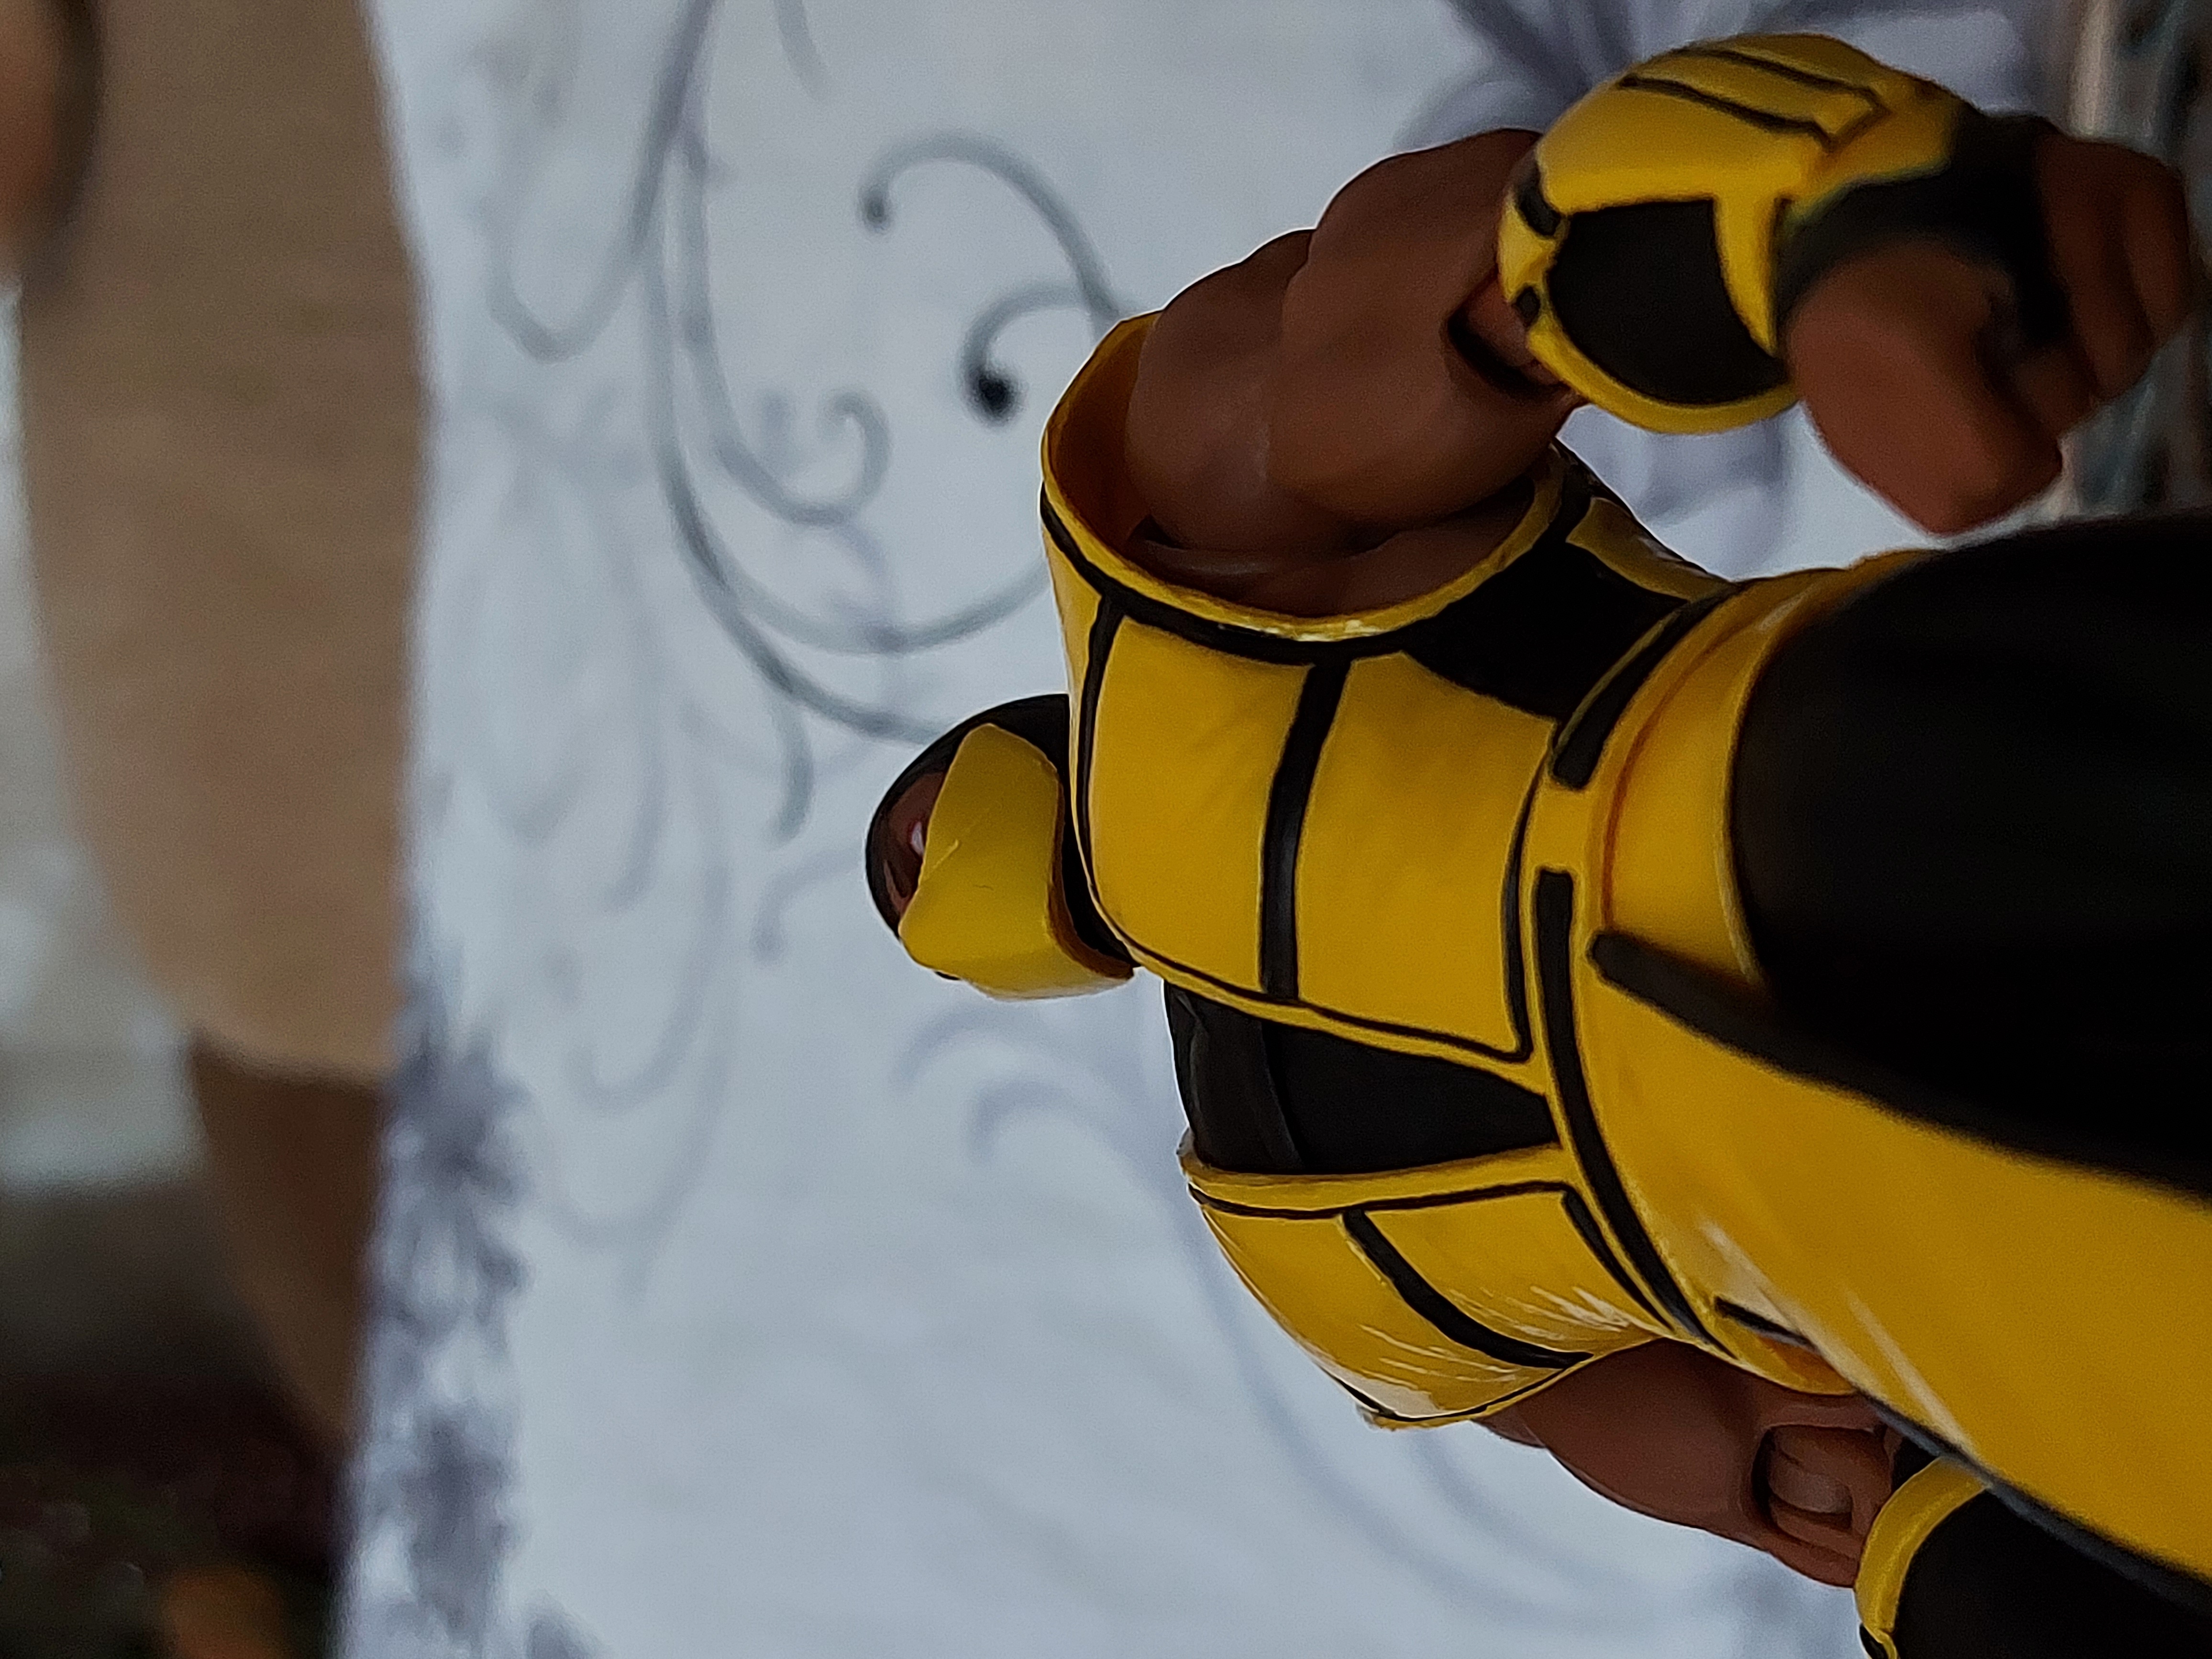
scorpion, storm, collectibles, sports gear, sleeve, jersey, gesture, yellow, sportswear, elbow, t shirt, thigh, personal protective equipment, human leg, player, workwear, knee, uniform, shorts, competition event, costume, hat